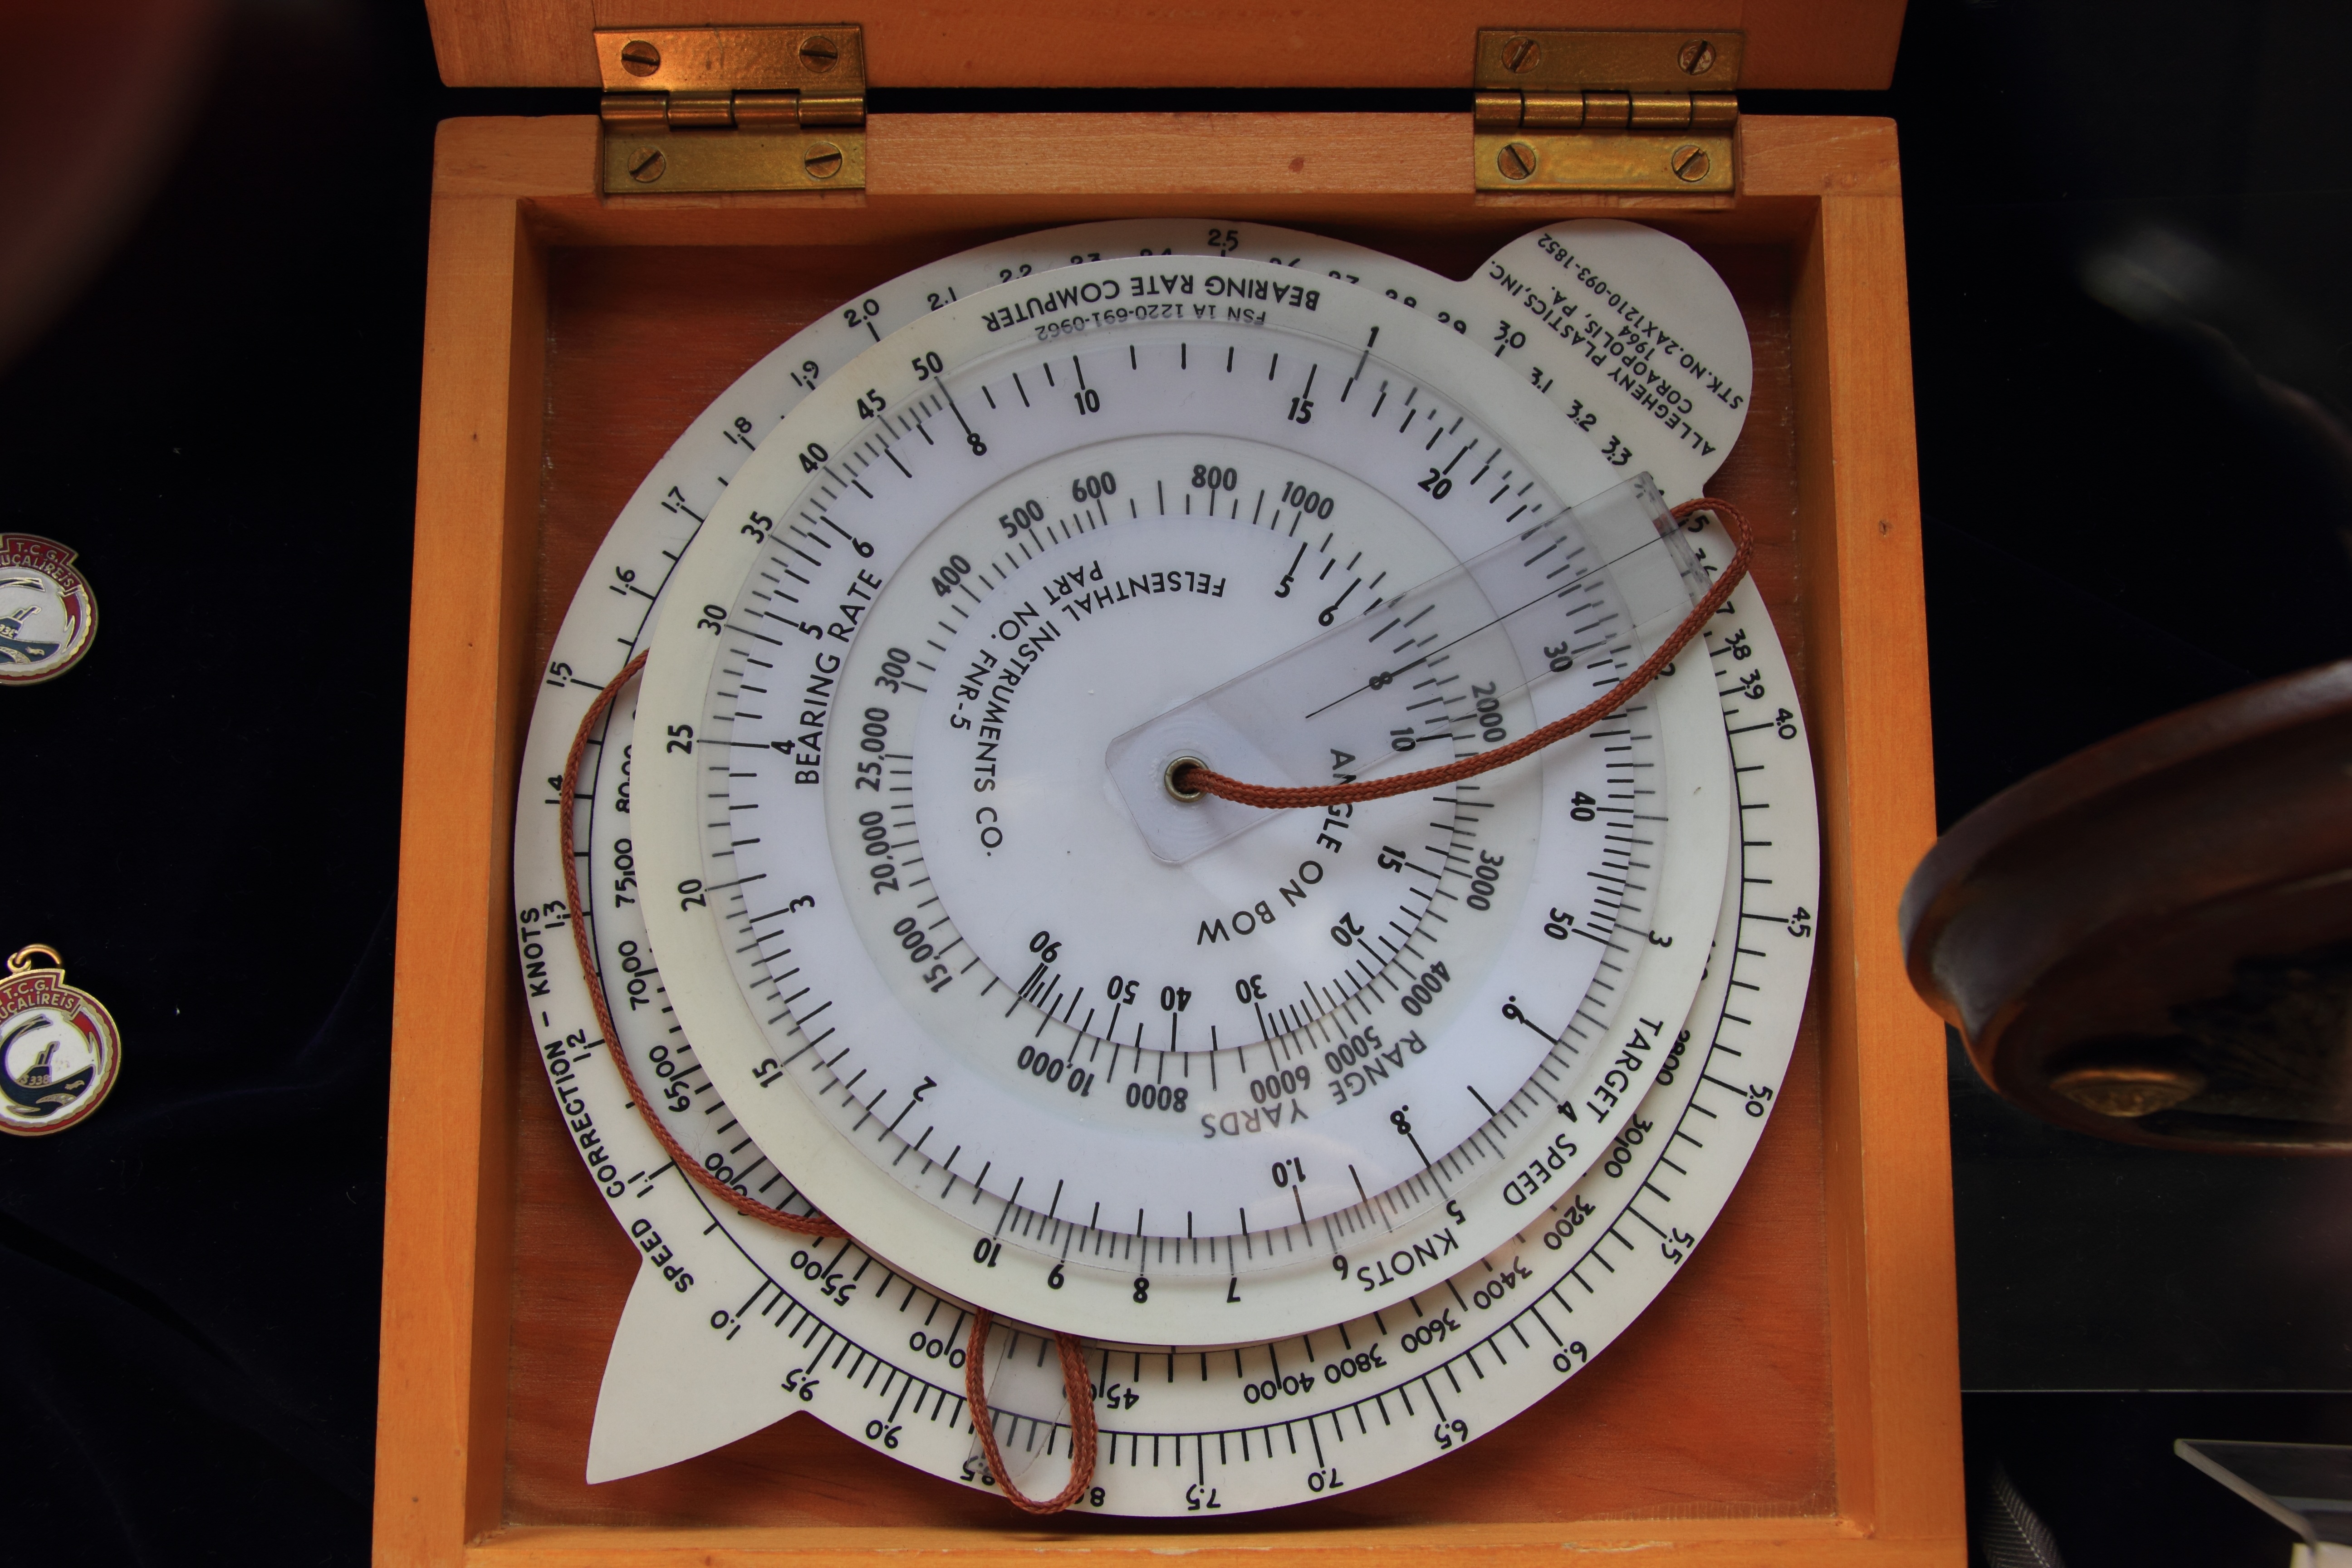
tool, museum, instrument, gauge, rule, circular, turkey, istanbul, slide, calculator, technical, calculate, man made object, calculations, measuring instrument